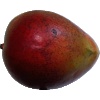
Label: red_mango